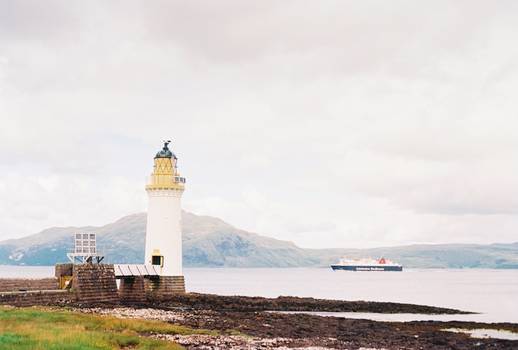
Label: No Watermark